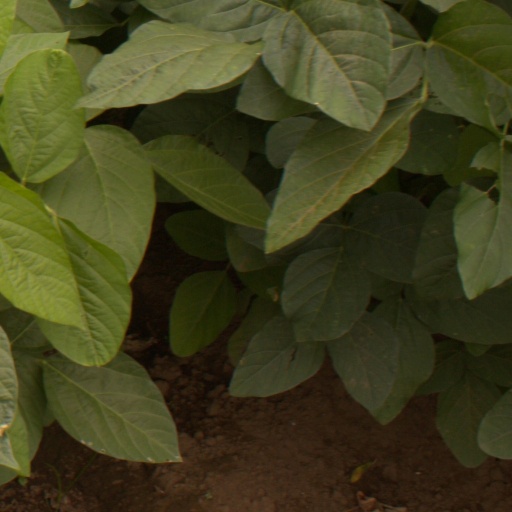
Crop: soybean